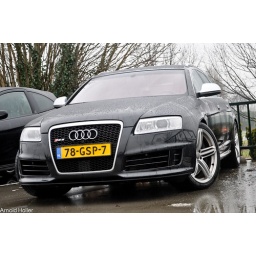
I spotted this car in Vianen (Holland)